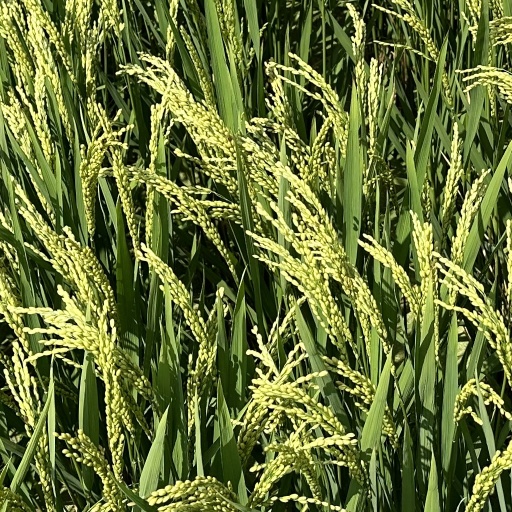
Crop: rice